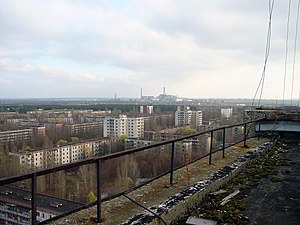
Tjernobylulykken
Den forladte by Pripjat med Tjernobyl i baggrunden. Billedet er fra 2007.
Atomulykken i Tjernobyl var en ulykke, der indtraf lørdag den 26. april 1986 på Tjernobyl-atomkraftværket i Ukraine i det daværende Sovjetunionen. Ved ulykken, der regnes som den værste i atomkraftens historie, eksploderede reaktor nr. 4, og da reaktoren ikke var omgivet af en indkapsling, sendte eksplosionen en sky af radioaktivt materiale ud i atmosfæren. Dette materiale drev med vind og nedbør ud over dele af det vestlige Sovjetunionen, Europa, Skandinavien og helt til det østlige USA. Store dele af Hviderusland, Rusland og Ukraine blev slemt forurenet, og 336.000 mennesker måtte evakueres og genhuses andre steder.